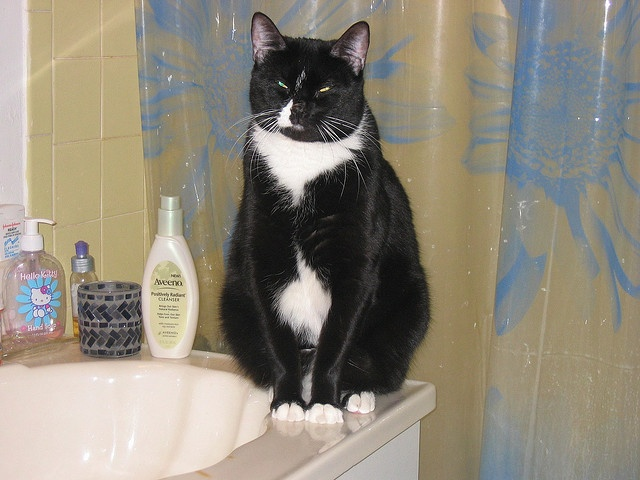
a close up of a cat on a bath room sink
A cat sitting on top of a bathroom sink counter.
A cat that is sitting on a sink.
A cat sitting on the edge of a bathroom sink.
A black and white cats sits on the edge of a sink.